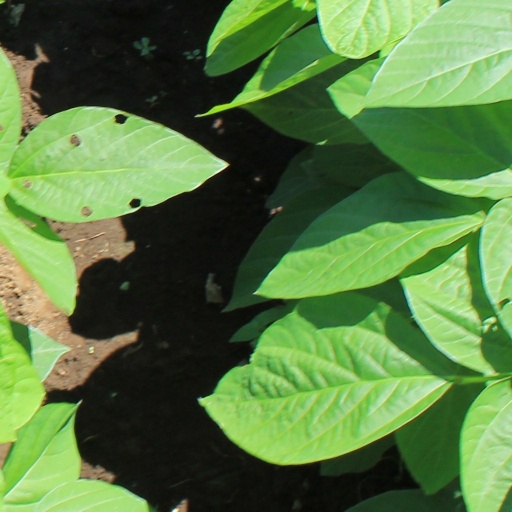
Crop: soybean